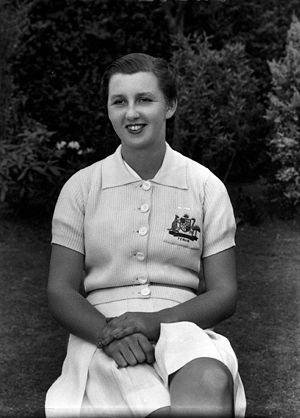
Nancye Wynne, née le 2 décembre 1916 à Melbourne et morte le 9 novembre 2001 à Melbourne, est une joueuse de tennis australienne. Elle a joué du milieu des années 1930 jusqu'au début des années 1950. Elle est aussi connue sous son nom de femme mariée, Nancye Wynne Bolton.